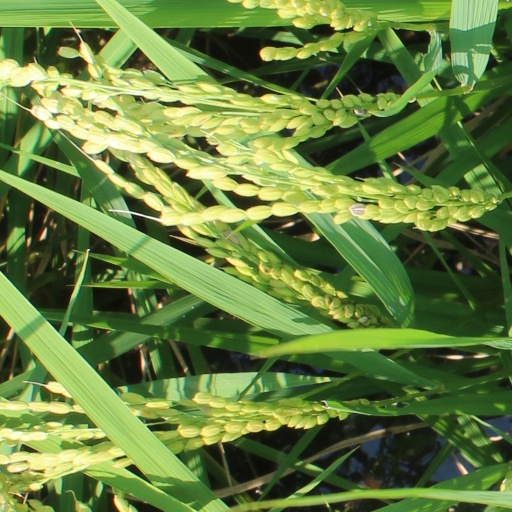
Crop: rice